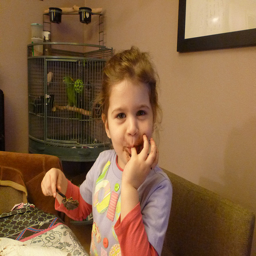
A girl sucking chocolate off her finger and holding a spoon.
A young girl eating food with a spoon.
Small child licks her fingers at a dinner table.
A young girl licks the batter off her fingers.
A girl eating dessert with a bird in a cage in the background.